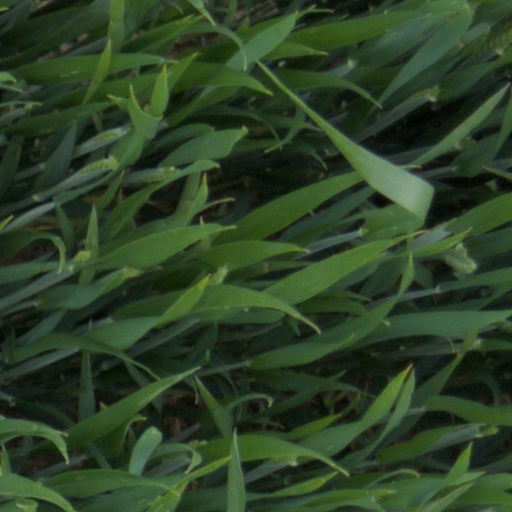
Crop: wheat